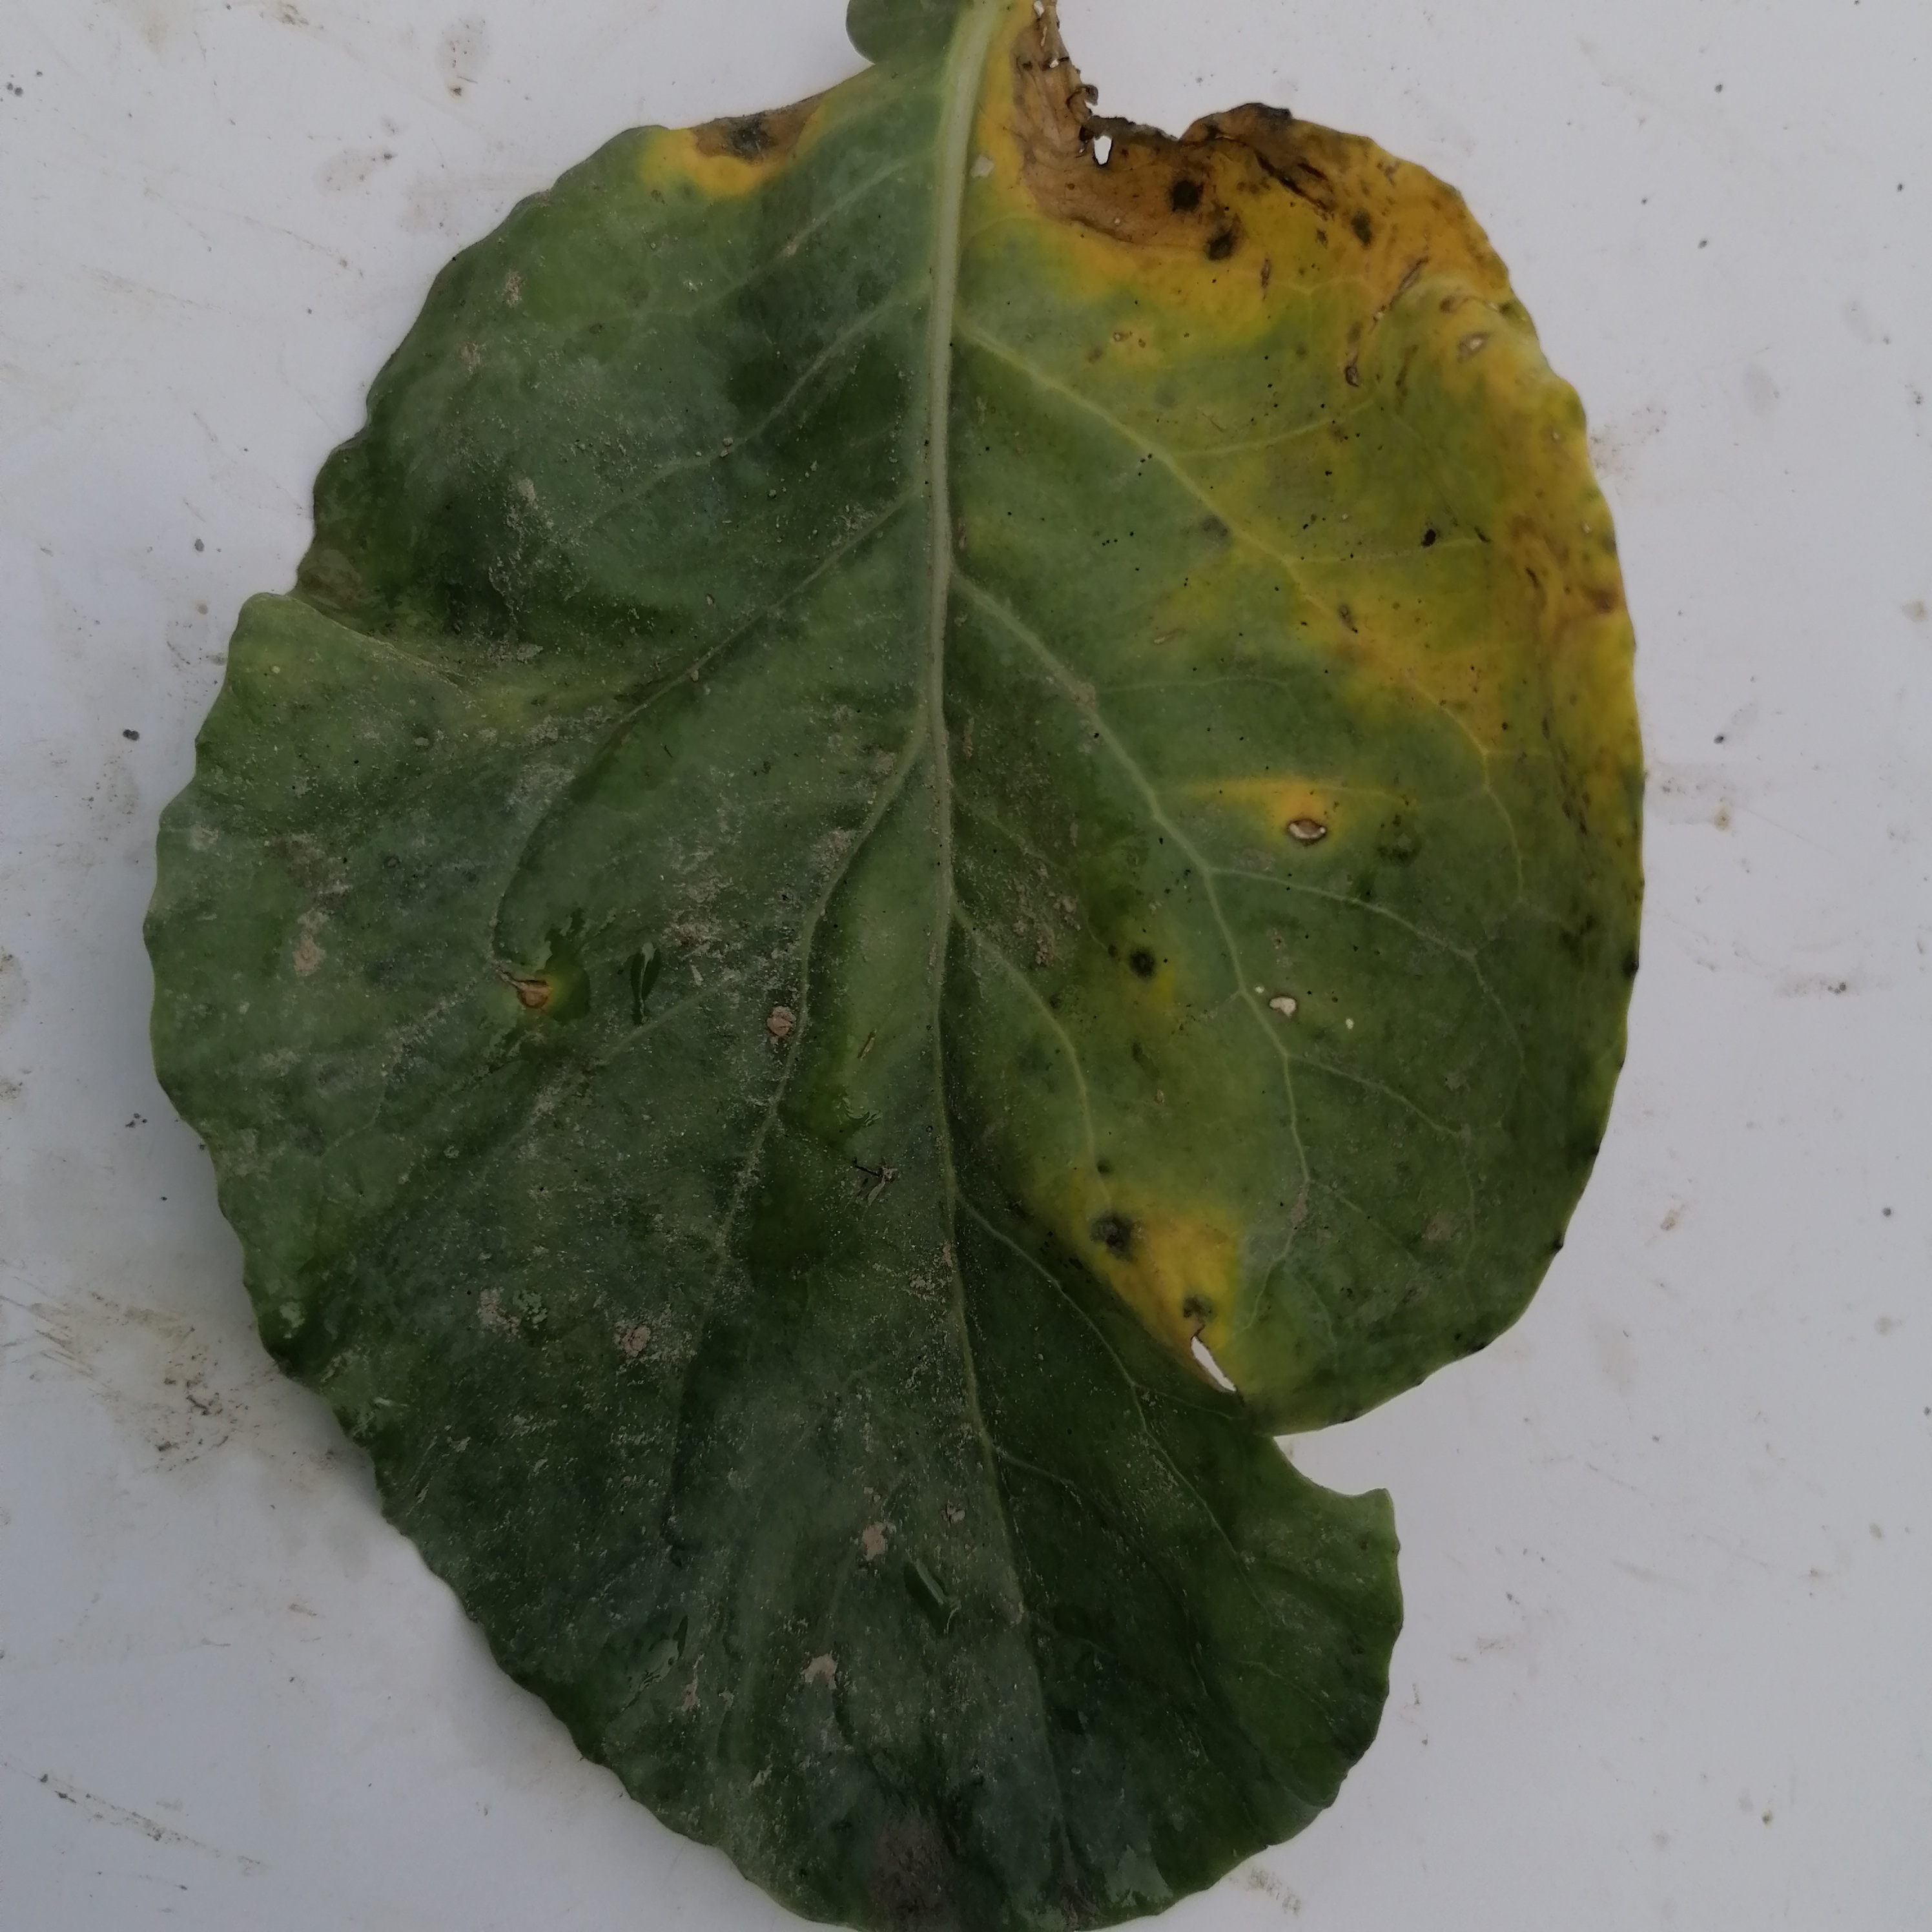
Label: Black Rot